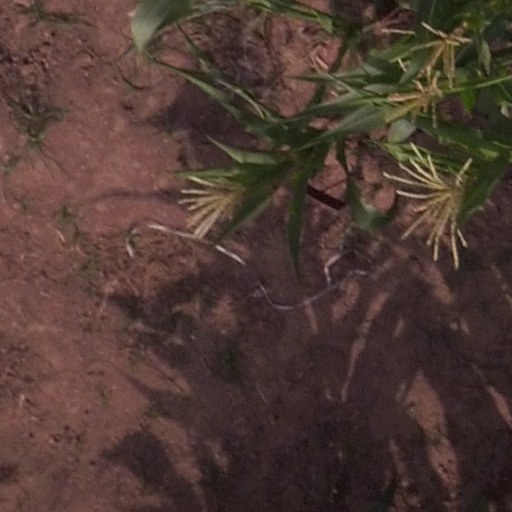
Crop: maize; corn